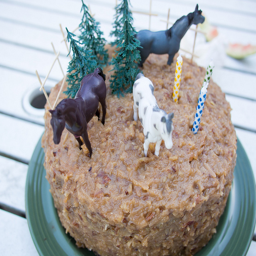
An iced cake with candles and fake horses and trees.
A german chocolate cake topped with cattle and candles.
A brown cake with horse ornaments and birthday candles.
Three horses and candles on top of a brown cake.
A frosted coconut cake with horse cake toppers.